Giants Stadium

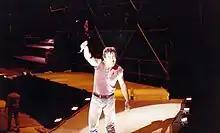
Bruce Springsteen at Giants Stadium, 1985

Many locals say it is the home turf of Bruce Springsteen and the E Street Band, due to the fact that they came from Freehold, New Jersey. They performed a total of 24 shows at the stadium from 1985 to 2009, with a record 10 shows during the Rising Tour in 2003. Several songs on his 1986 live album "Live/1975–85" were recorded at shows at the stadium in August 1985. Springsteen wrote the song "Wrecking Ball" in response to the closing of the stadium and in 2009 performed it for the first time at the final five concerts at Giants Stadium. It would go on to be the title track of his next studio album, released over two years later.